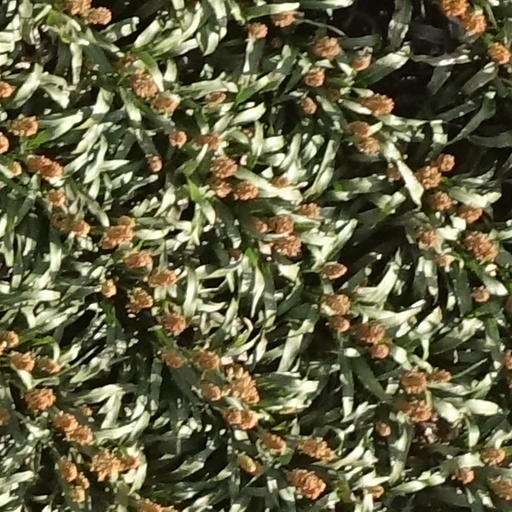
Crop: sorghum